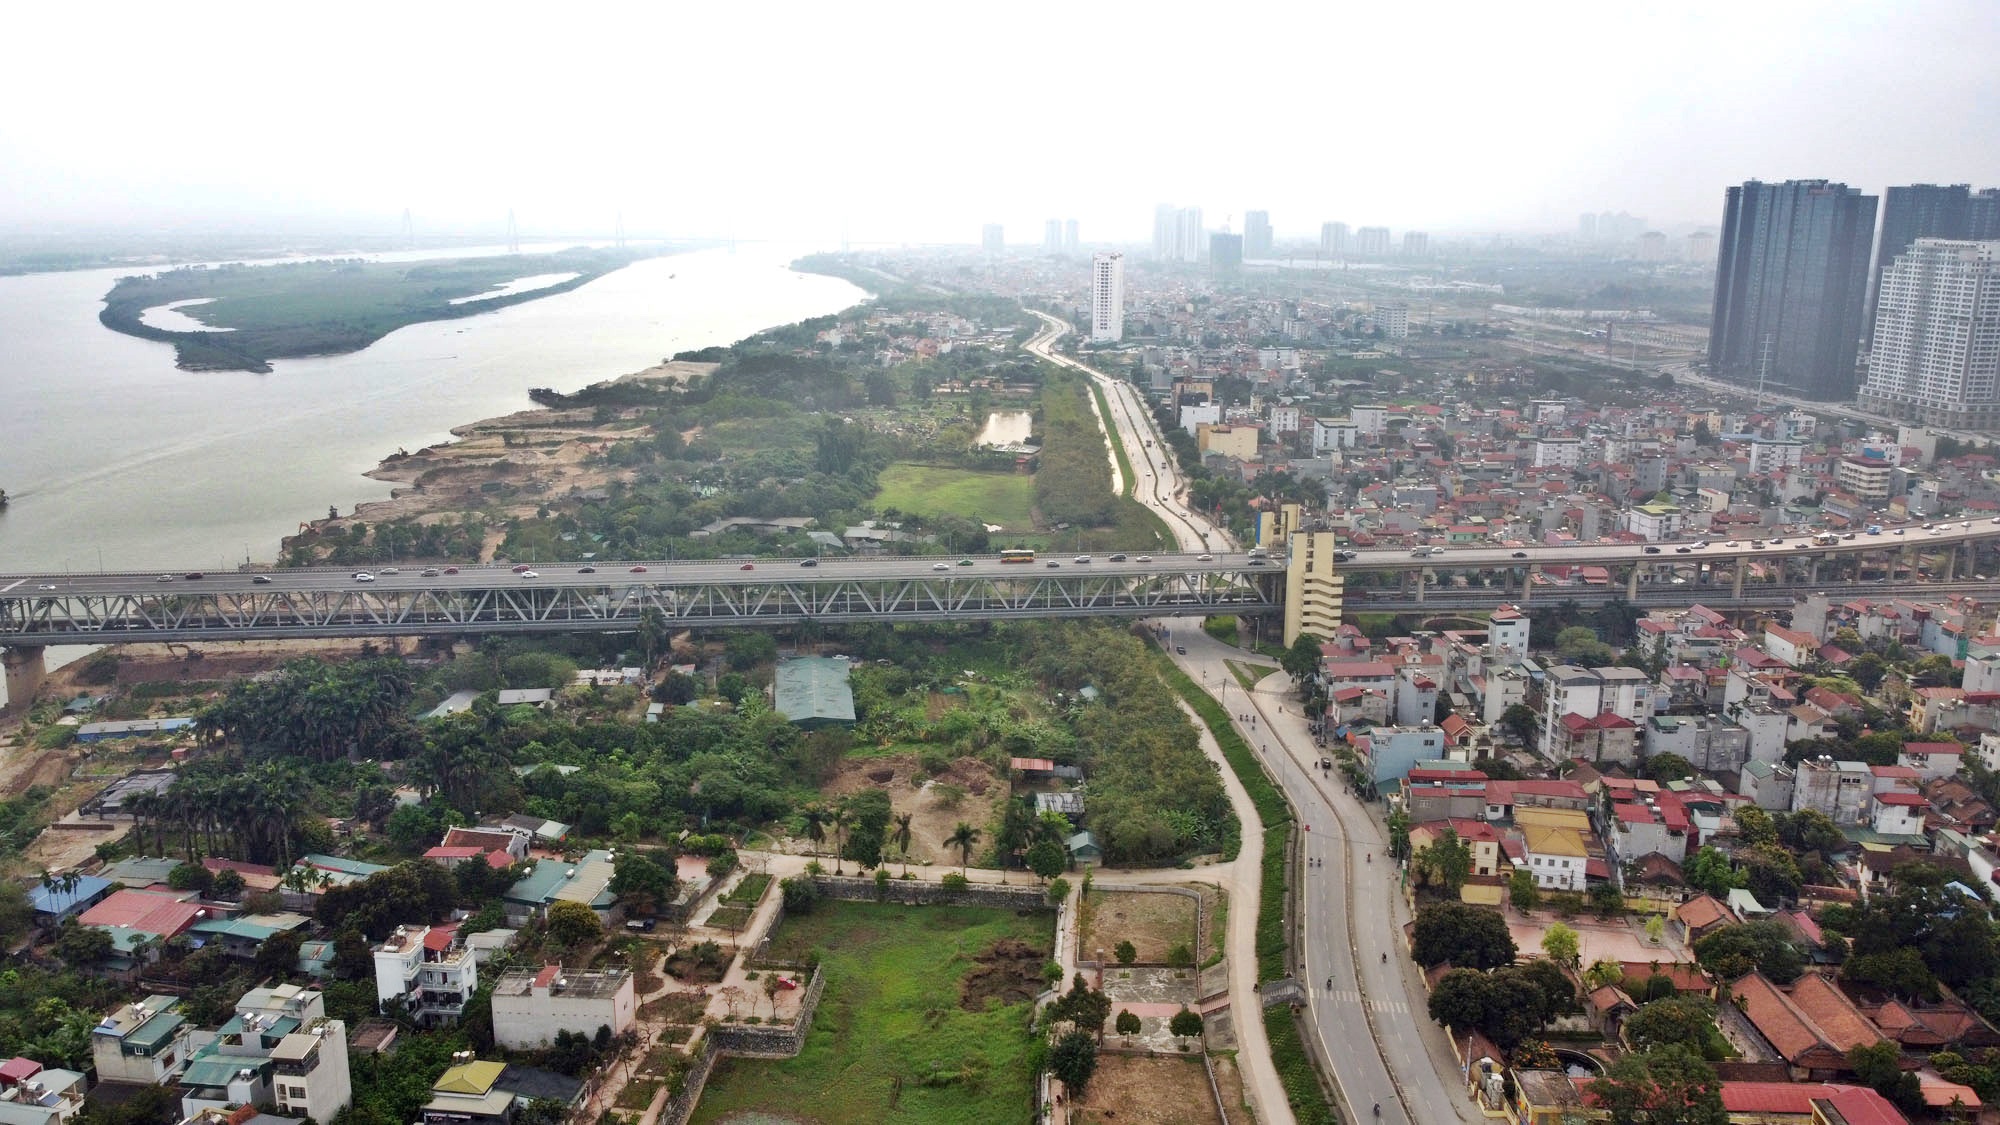
natural, sky, daytime, building, water, skyscraper, nature, infrastructure, urban design, architecture, plant, cityscape, thoroughfare, landscape, residential area, horizon, cloud, landmark, metropolis, city, tower block, metropolitan area, road, urban area, tree, bird's eye view, roof, tower, mixed use, tourism, suburb, condominium, house, hill, downtown, town, bridge, aerial photography, coast, freeway, skyline, vacation, bay, channel, street, intersection, highway, arch, apartment, reservoir, headland, junction, peninsula, ocean, tourist attraction, photography, fixed link, cape